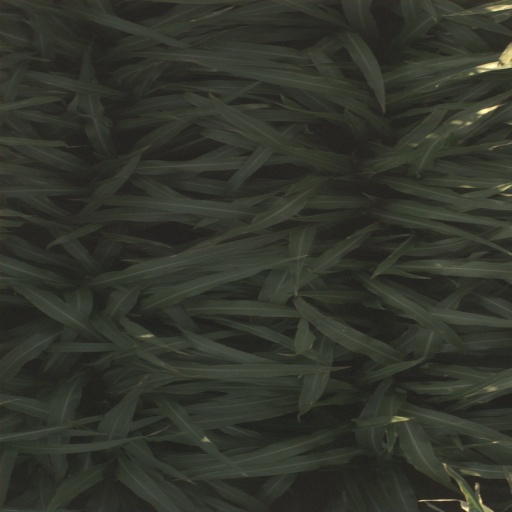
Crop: sorghum